George Washington Whistler

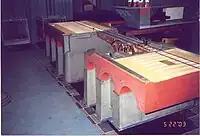
A bridge model of similar design to the Canton Viaduct at the October Railroad Museum in St. Petersburg

Soon after Whistler's work on the Stonington Railroad he was engaged to consult on the Western railroad again with McNeill from 1836 to 1842. In October 1839, the road's Board of Directors hired Whistler as its Chief engineer.